Will Johnson (fullback)

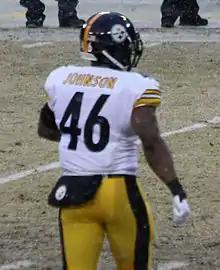
Johnson entering the field in 2013

Johnson was not invited to attend the NFL Combine and ultimately went undrafted. In the following year, Johnson worked while continuing to train for an opportunity to play in the NFL. Johnson caught the attention of Pittsburgh Steelers head coach Mike Tomlin and general manager Kevin Colbert at the 2012 WVU Pro Day workout. He was signed by the Steelers.